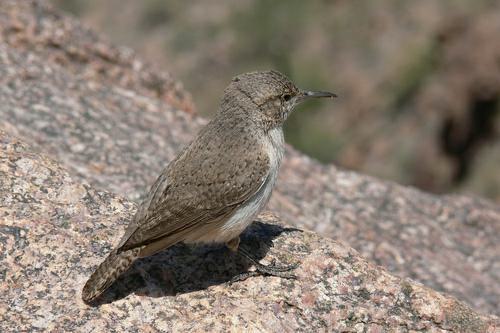
A photo of a rock wren